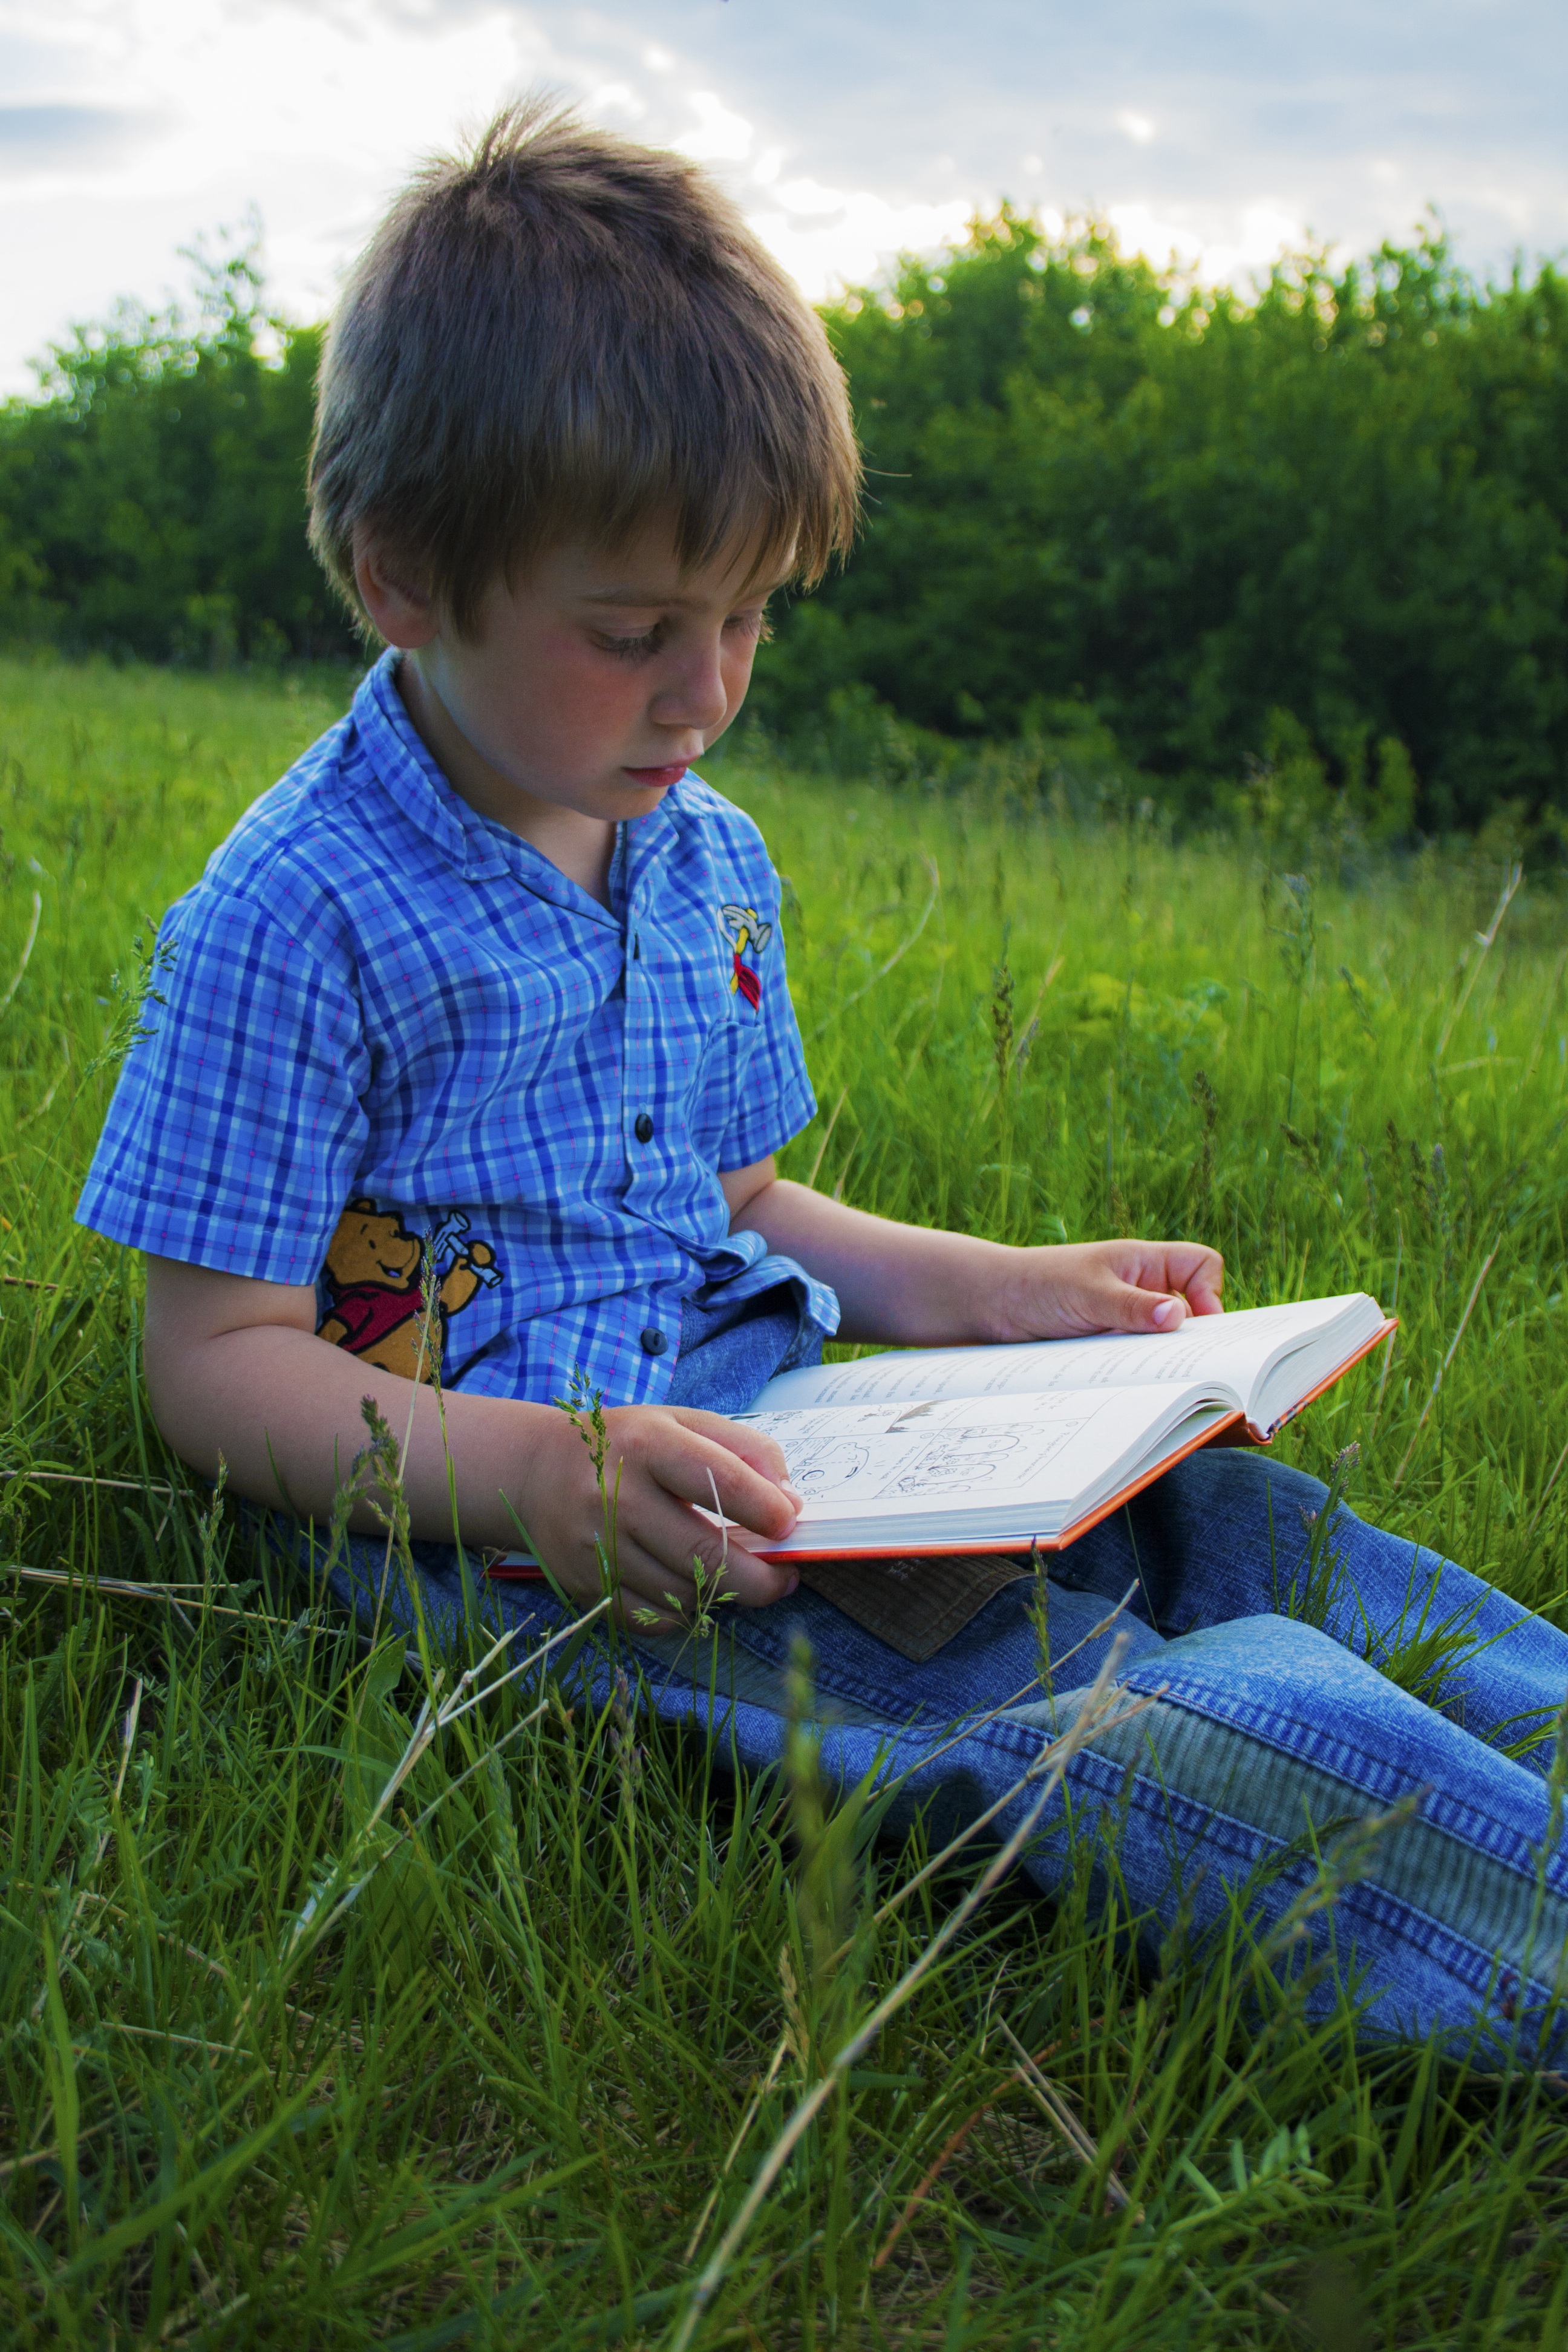
nature, grass, outdoor, book, person, lawn, meadow, play, boy, reading, spring, sitting, child, blue, picnic, toddler, innocence, human positions